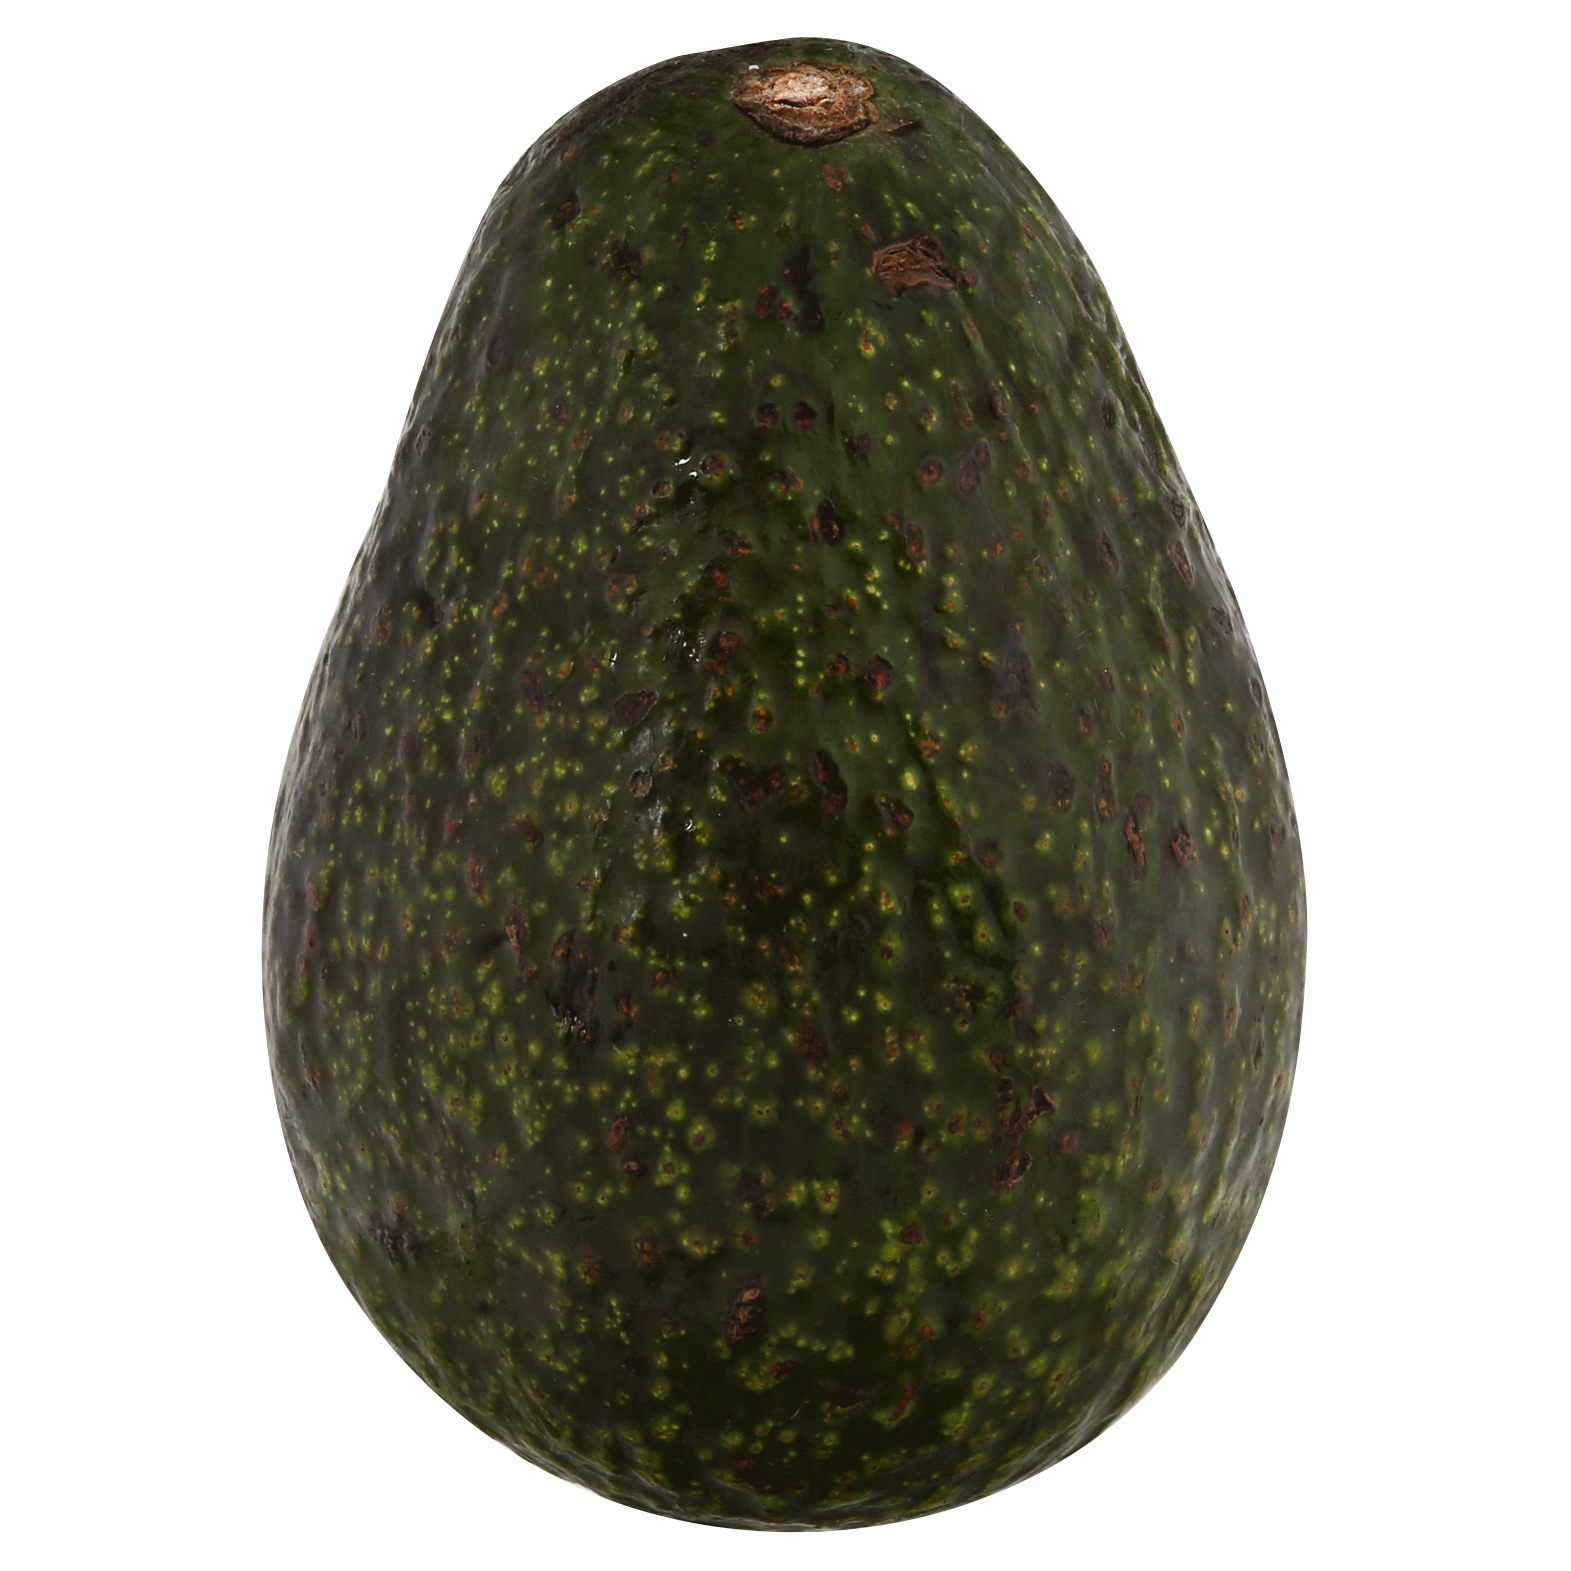
Avocado
Brand: Butcher and Farmer Market
Category: Food, Beverages & Tobacco > Food Items > Fruits & Vegetables > Fresh & Frozen Fruits > Avocados